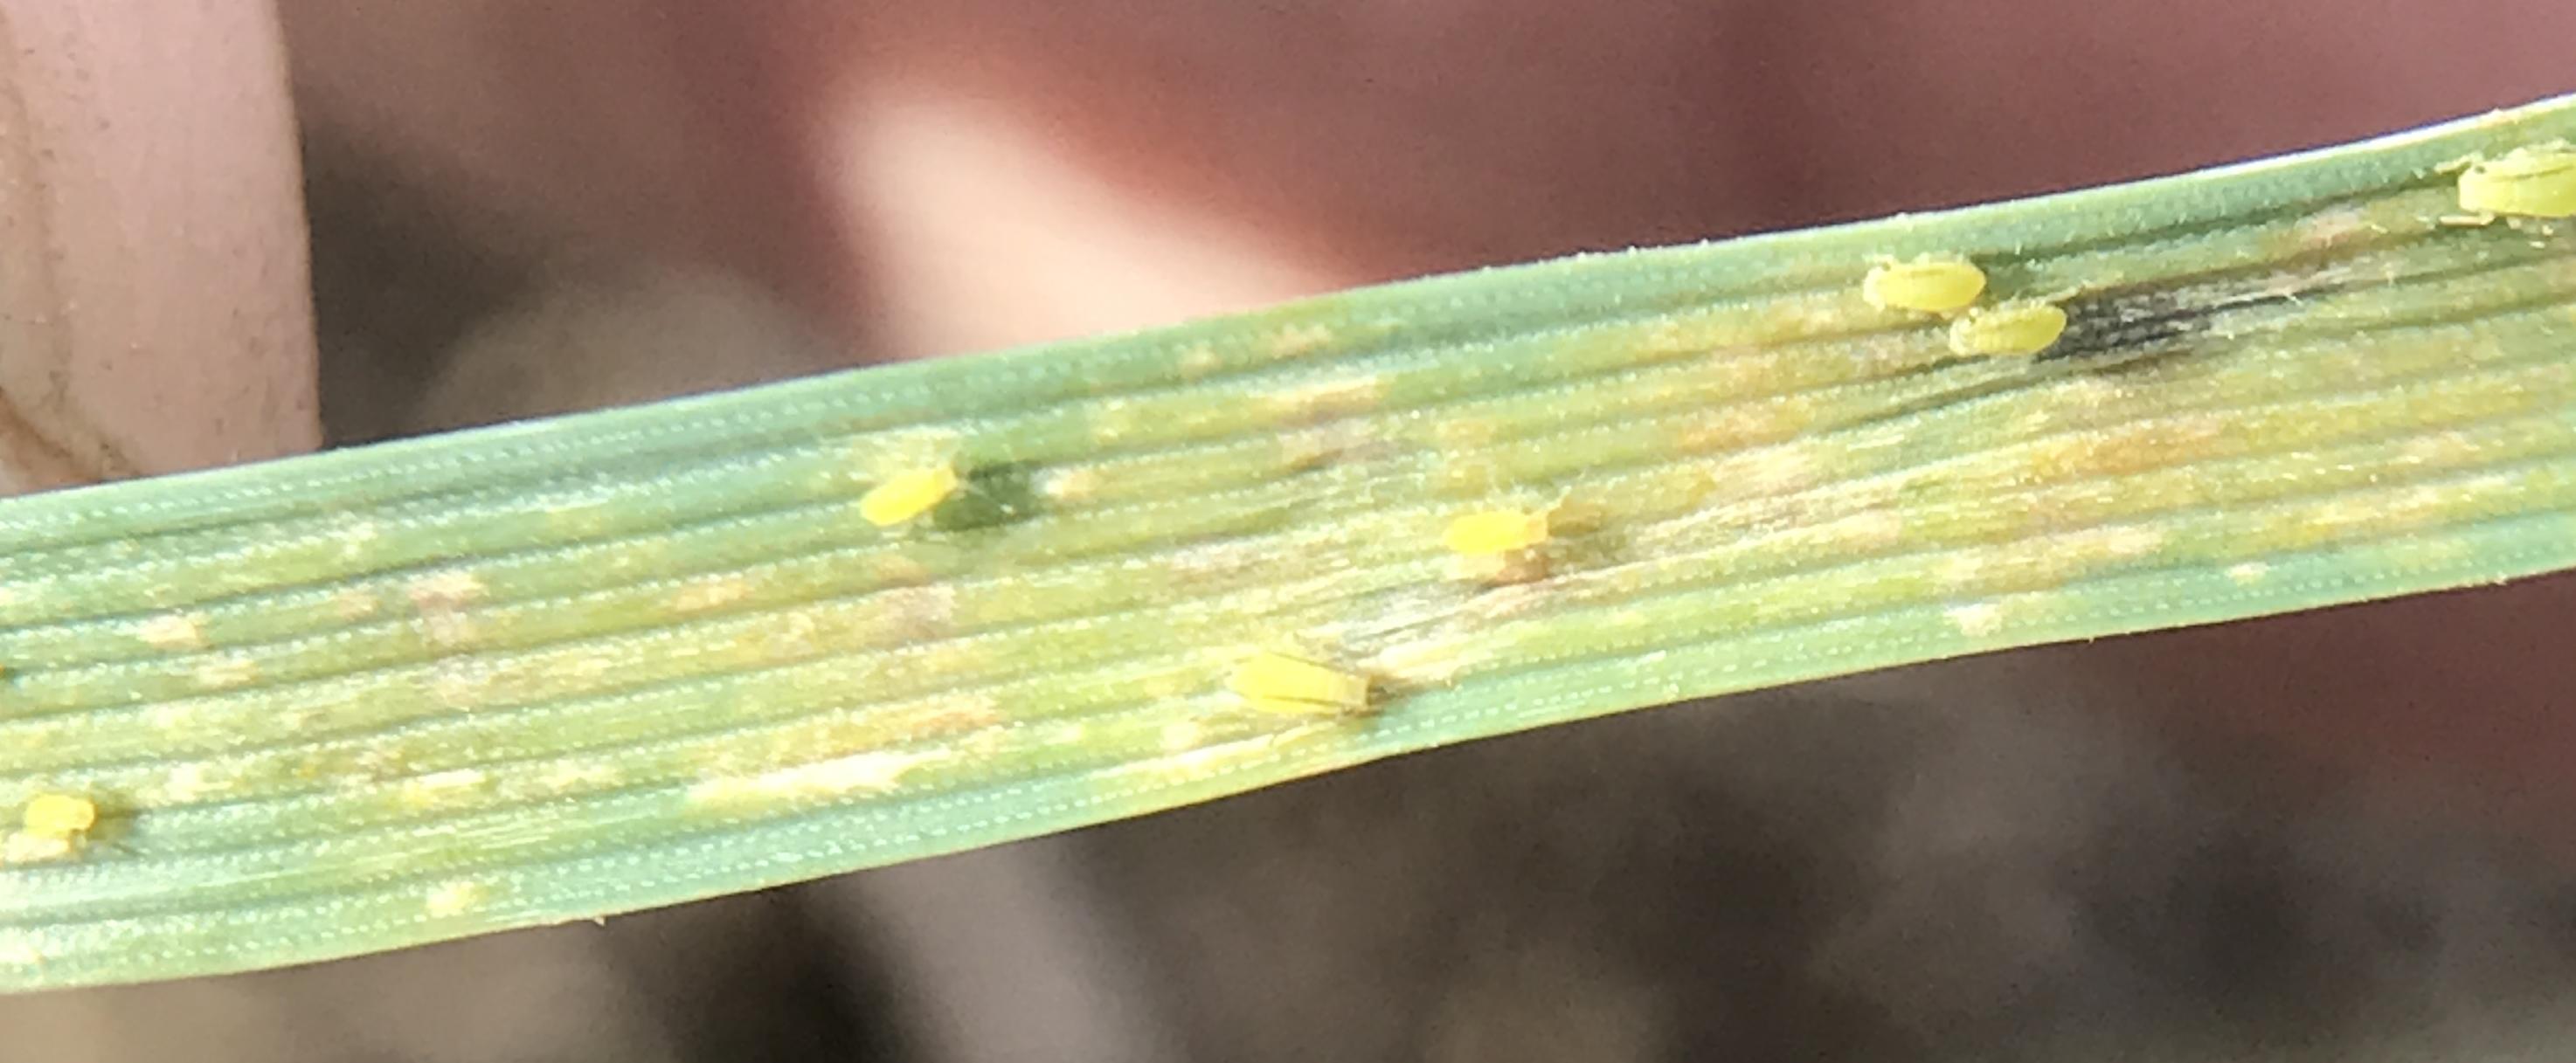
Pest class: cereal_grass_aphid